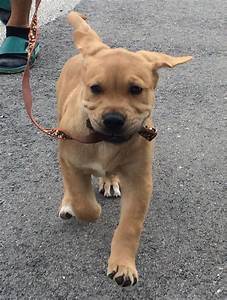
Label: cane